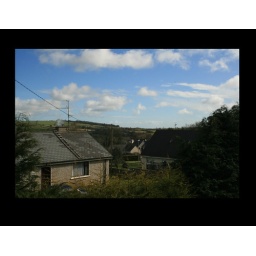
A photo of houses in my local village in hollyfort, taken of a hill on my canon eos 400D